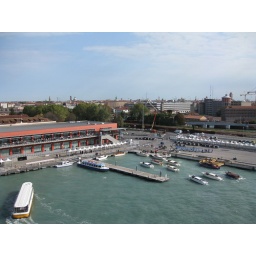
View from the balcony of our room on our ship at the boat launch where we arrived by water taxi from the hotel